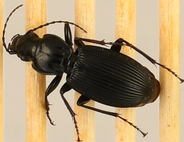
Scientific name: Pterostichus lachrymosus
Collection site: Mountain Lake Biological Station NEON (MLBS), plot MLBS_009